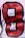
Number: 8